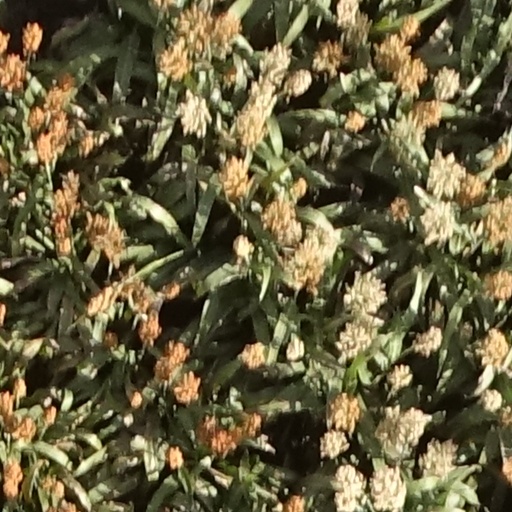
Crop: sorghum